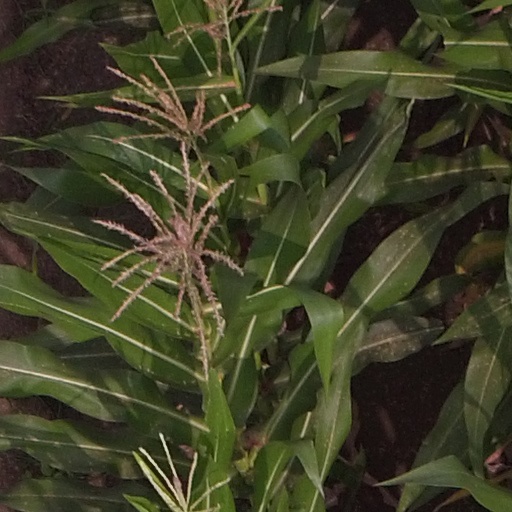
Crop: maize; corn